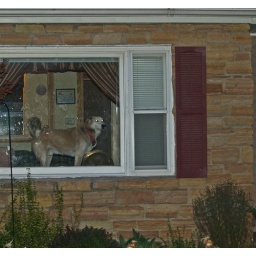
dog in window 141009 sm